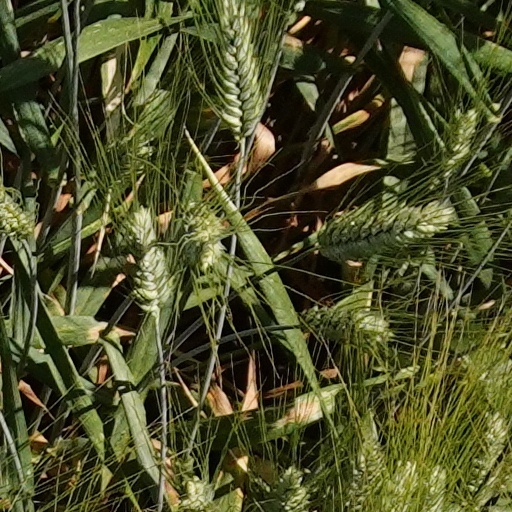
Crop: wheat